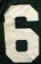
Number: 6